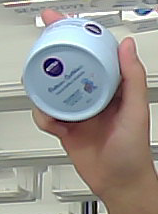
Product: nivea_baby